Rónán Ó Snodaigh

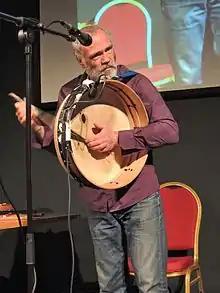
Rónán Ó Snodaigh at the "Craiceann Bodhrán Festival" 2015

Rónán Ó Snodaigh (born 1 January 1970 in Dublin, Ireland) is a songwriter, composer, musician, poet and founding member and lead vocalist in the musical group Kíla. He has revolutionised the playing of the bodhrán and written many songs in Irish and English. He has written and released seven solo albums.